Enriqueta Medellín

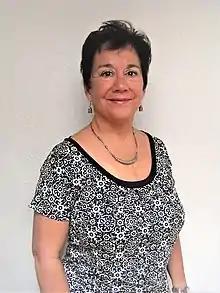
Medellín in 2012

Based on the success of that recycling effort, in 1992 the association (Ecological Consciousness) was co-founded by Legorreta, Medellín, Abraham de Alba, Humberto Tenorio, and others. The following year, they initiated a clean-up along the San Pedro River. Those initial efforts soon led to recycling collection centers being established in the area's shopping malls in 1994. Not all of the programs went smoothly. In 1995, when protesting construction of a Texas Instruments facility in a residential neighborhood, Medellín became the target of harassment. She personally received threats and her family members and home were photographed by people in favor of the construction. In conjunction with public schools and colleges, scouting organizations, and others, in 1999 she launched the campaign (A Notebook for Your Notebook). The idea behind the program was to collect textbooks and notebooks at the end of the school year and redistribute the books and unused paper, rebound into new notebooks, for use in rural schools. The campaign ran for fifteen years and was estimated to have benefited 10,000 students.